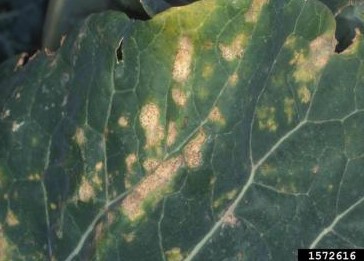
Plant: Broccoli
Disease: broccoli downy mildew